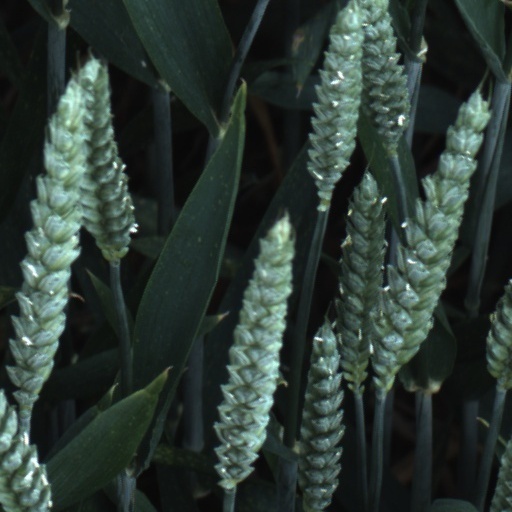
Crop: wheat